Top Pot Doughnuts

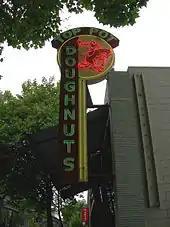
Top Pot's neon sign on 5th Avenue

The name "Top Pot" came from a vintage neon sign that was above a boarded-up Chinese restaurant called "Topspot". The co-founders bought the sign and while transporting it, the "S" fell off. Co-owner Mark suggested that they replace it with a coffee pot. Top Pot Doughnuts roast their own coffee at the 5th Ave location in Seattle